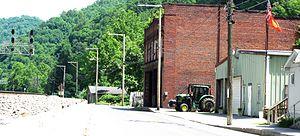
La ville américaine de Davy est située dans le comté de McDowell, dans l’État de Virginie-Occidentale. Lors du recensement de 2010, elle comptait 420 habitants.